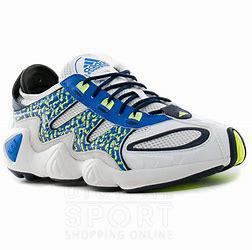
Brand: Adidas
Model: FYW S 97